Staatsarchiv Zürich

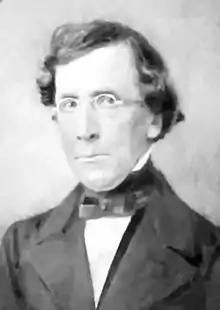
Gerold Meyer von Knonau, "Staatsarchivar" in 1837

The state archives host the administrative records of the Canton of Zürich, as it was established in 1803 in its current form. It also preserves the administrative records of the predecessor of the Canton of Zürich, so the records of the Helvetic "Kanton Zürich", and in particular of the old city-state Zürich until 1798. In addition to being the "official memory of the administration", it is a versatile documentation and facility for scientific research and for the public. The 4 February 1837 marked the beginning of a new era in Zürich's archives, when Hans Jakob Ammann was elected by the cantonal authorities as the director of the "Staatsarchiv". He succeeded the previous "registrar" historian Gerold Meyer von Knonau, who was later given the title "Staatsarchivar" (literally: state archivist), as he first started to merge various special archives to a central archive, among them of "Fraumünster", "Grossmünster" and the former city council, and further non-official archives, but also of the Grand Council (now "Kantonsrat"), and the Government and cantonal Supreme Court, as well as the documents of the former Kappel and Rüti monasteries and the cantonal Reformed churches. Since 1837, therefore all cantonal, including all municipalities of the canton of Zürich oriented activities have to be recorded and stored by the "Staatsarchiv".